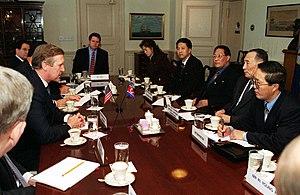
Kim Ok, née le 28 août 1964, est une musicienne nord-coréenne, secrétaire personnelle, puis épouse du dirigeant de la RPDC Kim Jong-il depuis les années 1980 jusqu'à sa disparition en 2011.